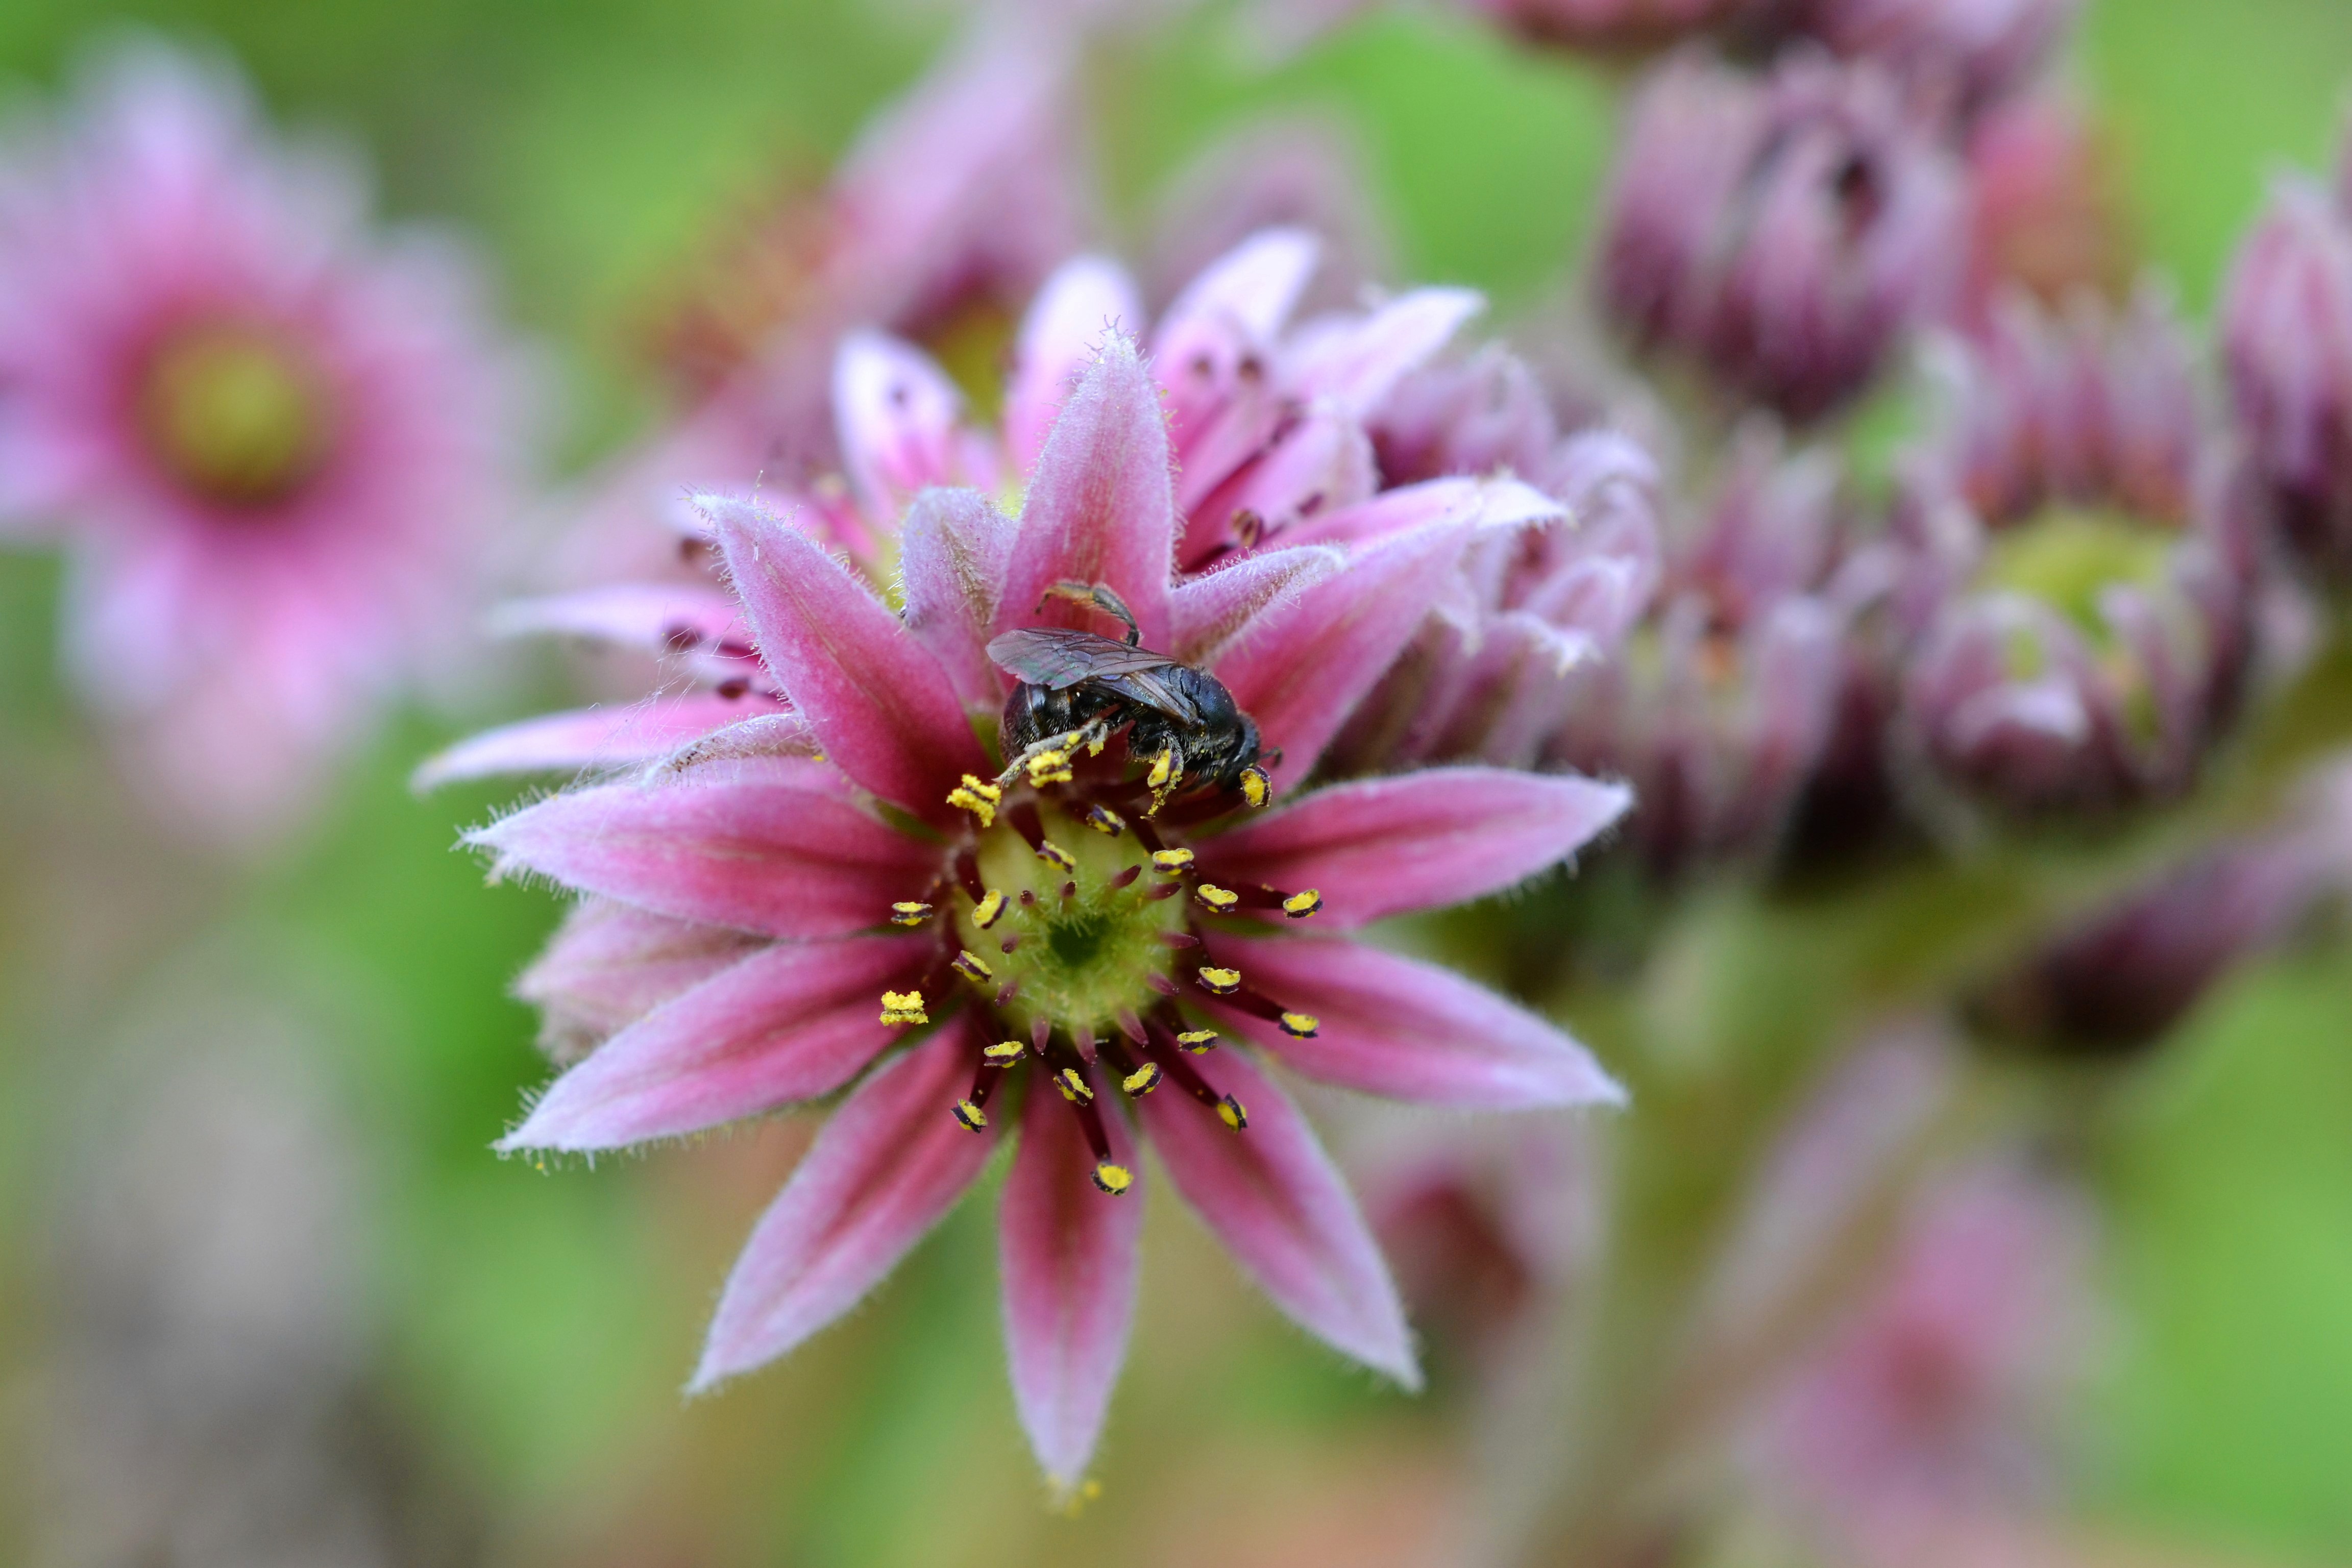
nature, blossom, plant, flower, petal, bloom, fly, summer, pollination, produce, macro, botany, garden, pink, flora, wildflower, close up, nectar, pink flower, macro photography, insect macro, flowering plant, daisy family, land plant